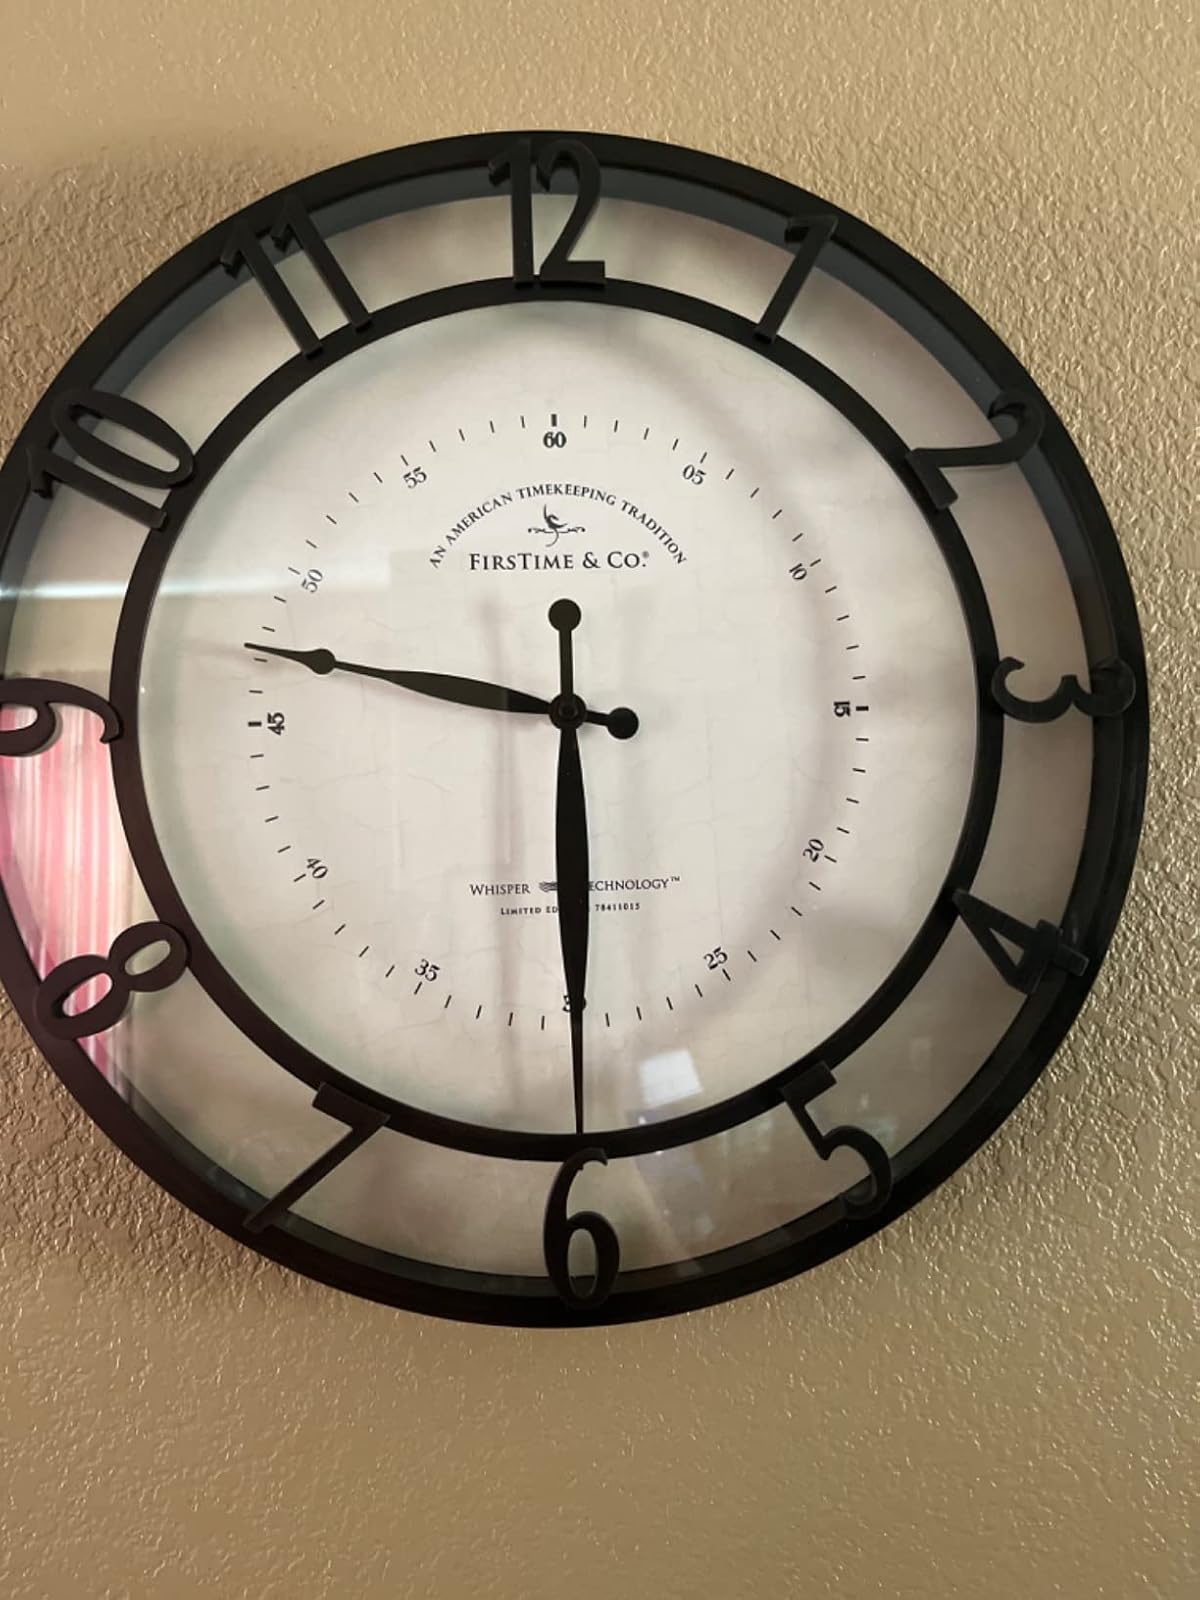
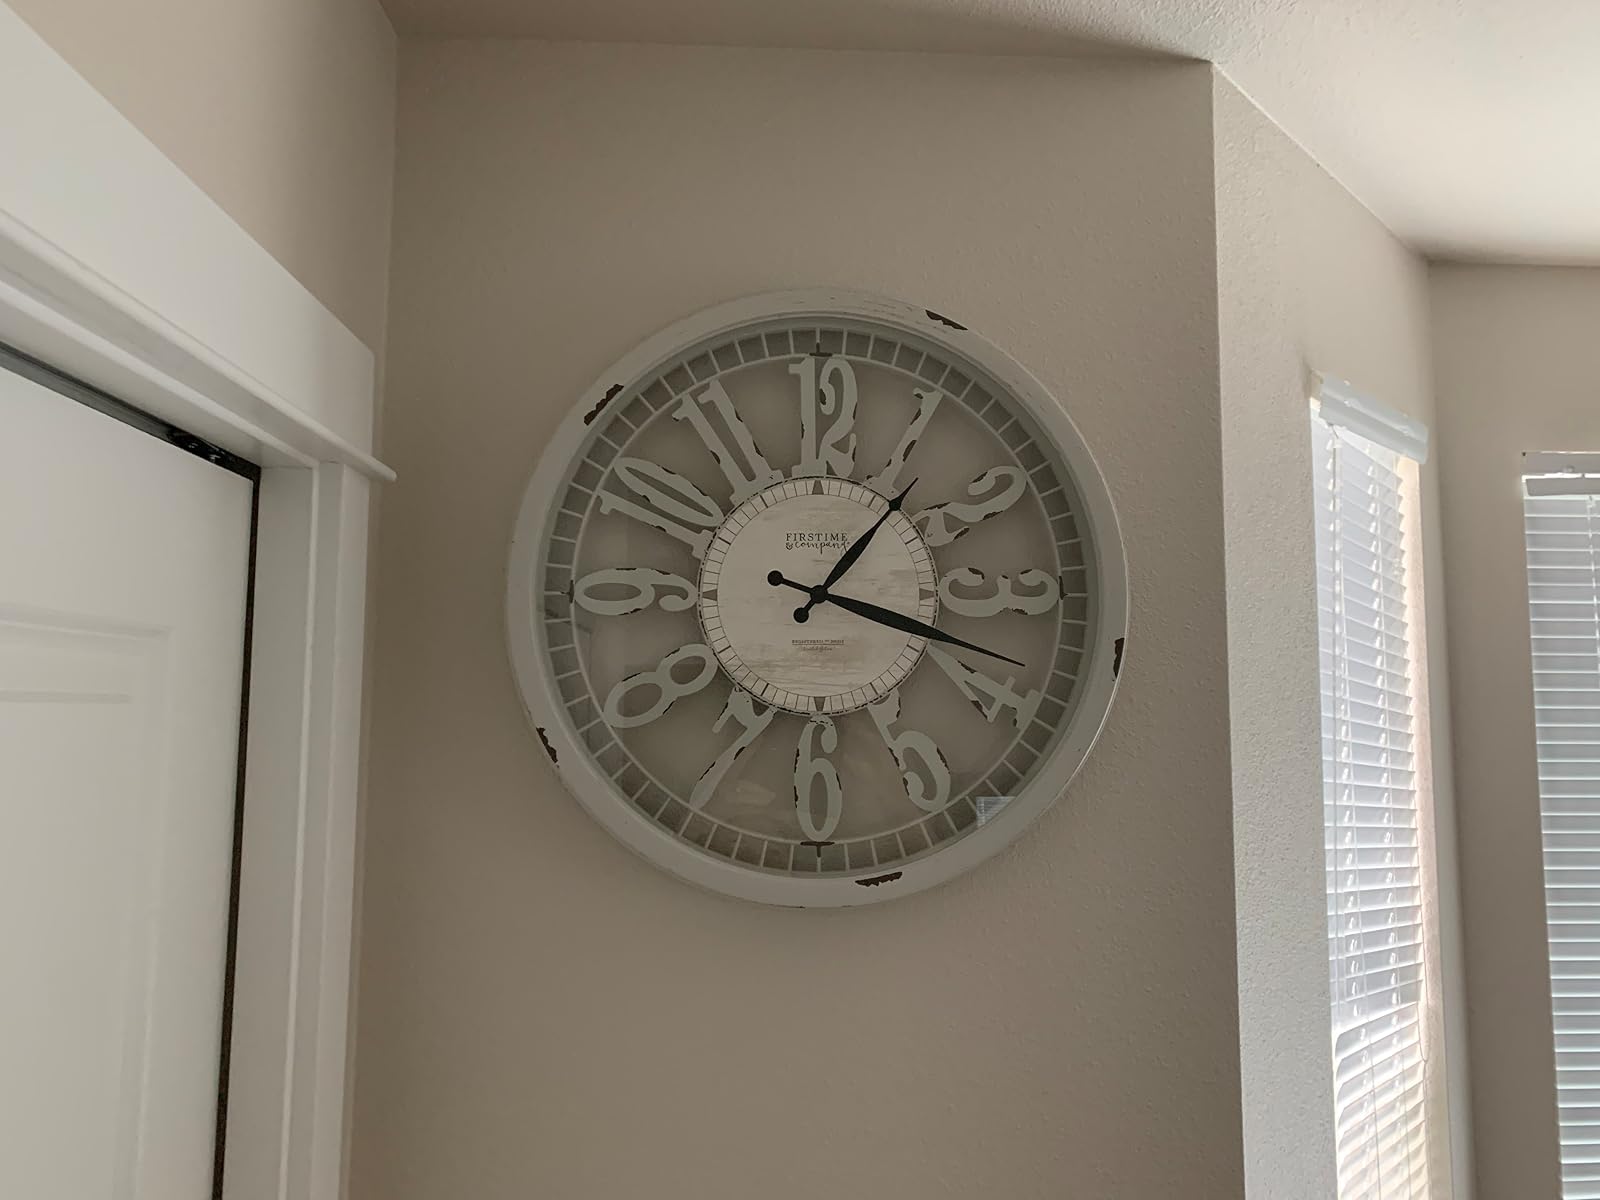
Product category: clock
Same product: no